Common dwarf mongoose

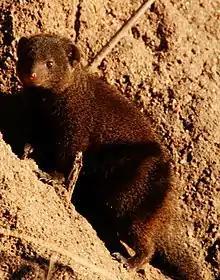
Common dwarf mongoose in the Sabi Sand Game Reserve, South Africa

The common dwarf mongoose ranges from East to southern Central Africa, from Eritrea and Ethiopia to the provinces of Limpopo and Mpumalanga in the Republic of South Africa. It inhabits primarily dry grassland, open forests and bushland up to an elevation of . It is especially common in areas with many termite mounds, its favorite sleeping place. It avoids dense forests and deserts.